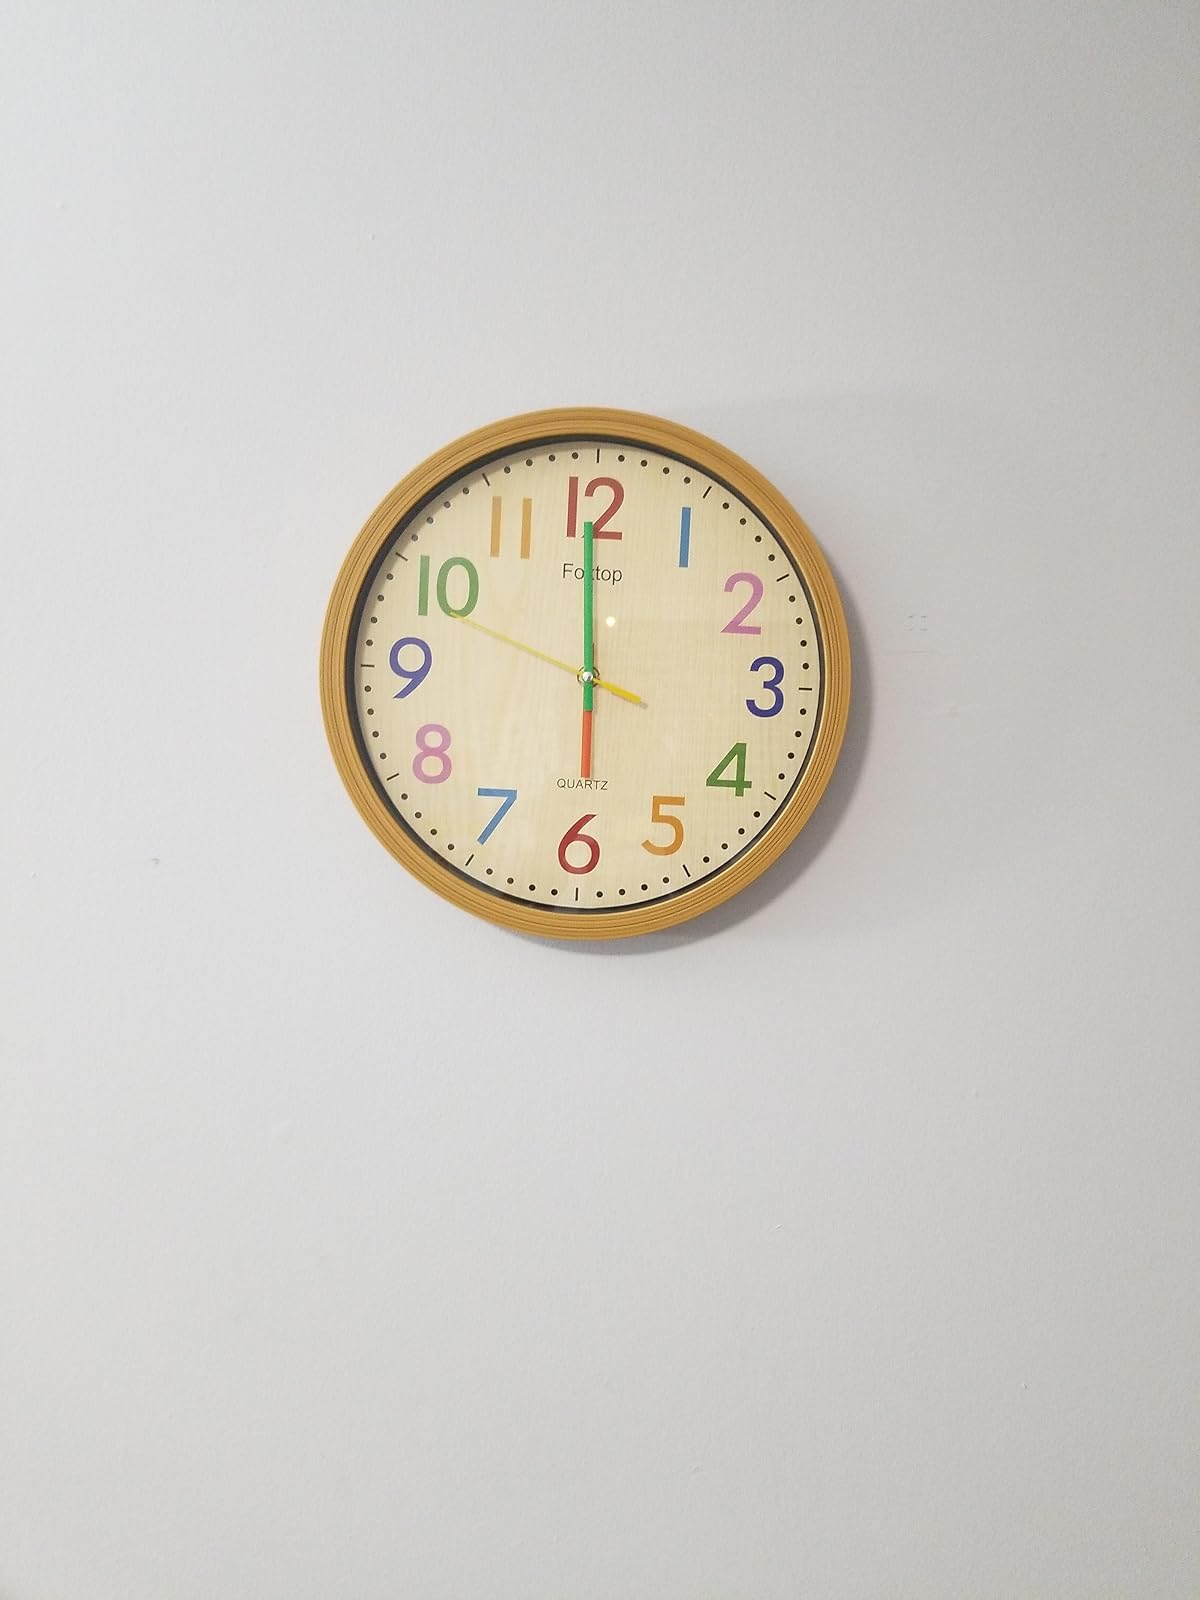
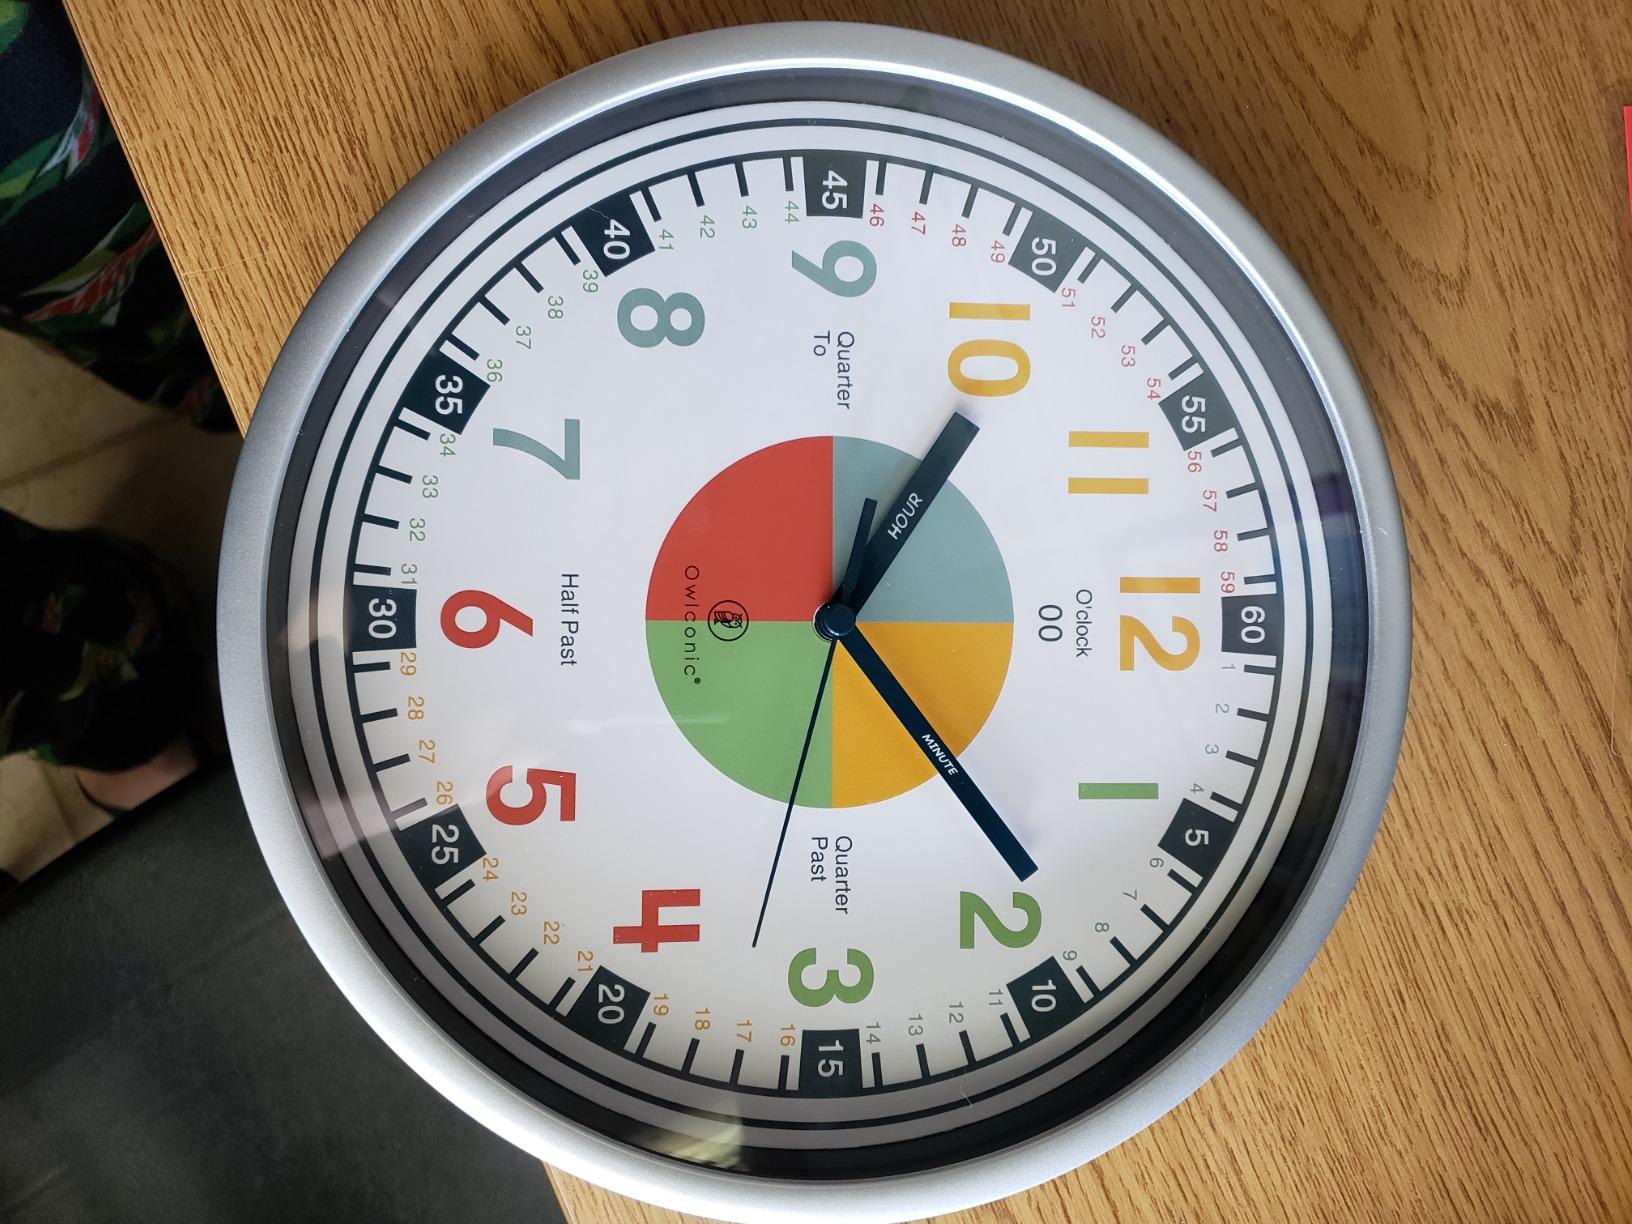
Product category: clock
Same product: no